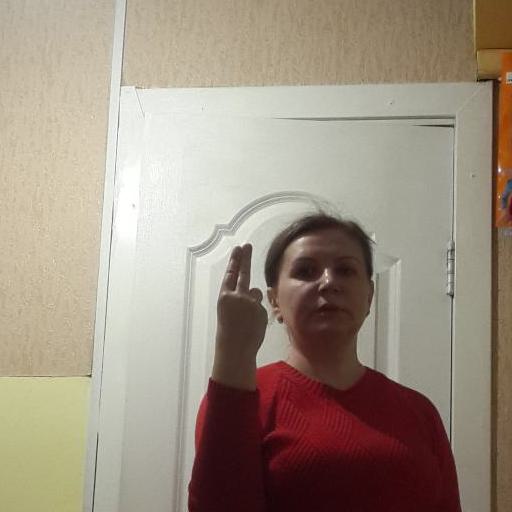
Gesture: two_up_inverted